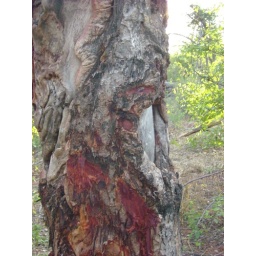
elephants rub against the trees and destroy the bark